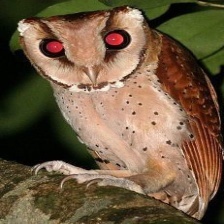
Species: ORIENTAL BAY OWL
Scientific name: PHODILUS BADIUS
ImageNet parent category: great_grey_owl